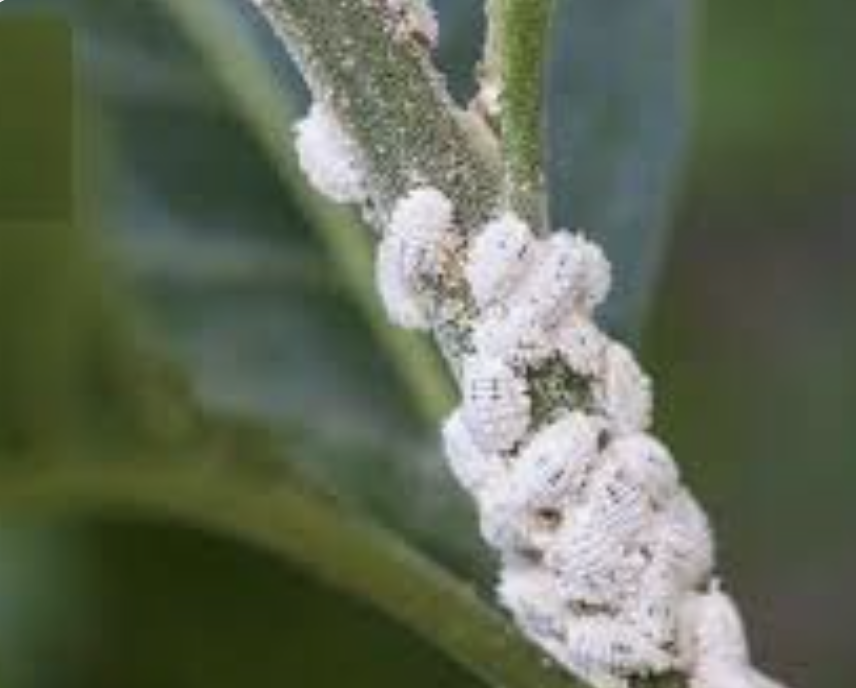
Label: mealybug_infestation